Theodore Lambrinos

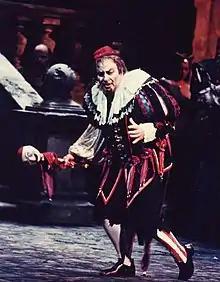
Lambrinos in "Rigoletto"

Lambrinos additionally traveled with the Ambassadors of Opera as part of a quartet performing opera to Broadway concerts to over 20 countries including command performances for Indira Gandhi in India, and for Queen Sirikit, Bangkok, Thailand, for Imelda Marcos in Manila, Philippines, and for sheiks, emirs and princesses in Bahrain, Dubai, Kuwait, Abu Dhabi and in all of the Arab Emirates, Pakistan, Malaysia, Indonesia and Cairo.